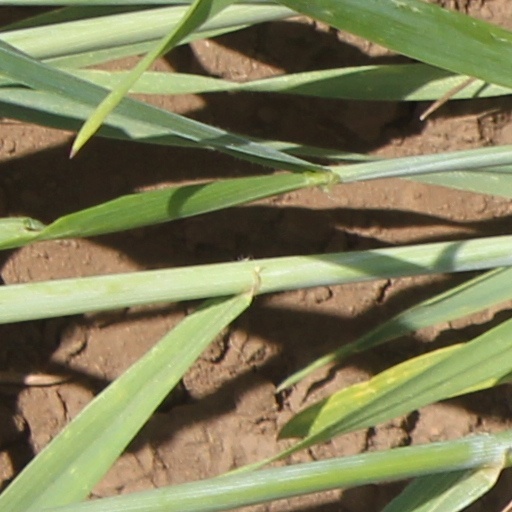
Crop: wheat